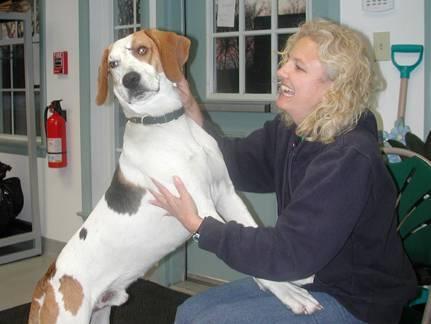
dog